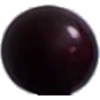
Label: Cherry Wax Black 1